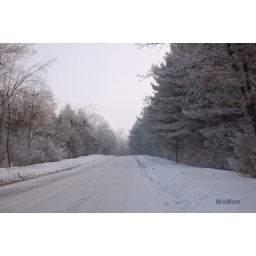
We continued the photo-drive down the river road near our house.